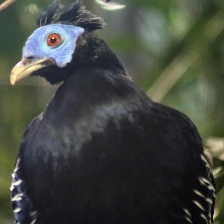
Species: CRESTED FIREBACK
Scientific name: LOPHURA IGNITA